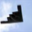
Label: airplane